Hasan Ali (cricketer)

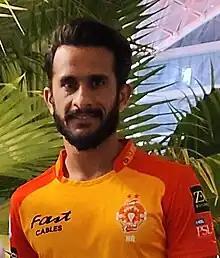
Hasan Ali in 2021

Hasan Ali (Punjabi and ; born 2 July 1994) is a Pakistani cricketer who plays for the Pakistan national team in all formats. He made his first-class debut for Sialkot in October 2013. He made his international debut for Pakistan in August 2016 in a One Day International (ODI) match against Ireland. The following summer, he was named in Pakistan's squad for the 2017 ICC Champions Trophy. Pakistan went on to win the tournament with Ali named player of the tournament after taking thirteen wickets, and took the final wicket of Jasprit Bumrah. He became the quickest bowler for Pakistan to take 50 wickets in ODIs. In August 2018, he was one of thirty-three players to be awarded a central contract for the 2018–19 season by the Pakistan Cricket Board (PCB).